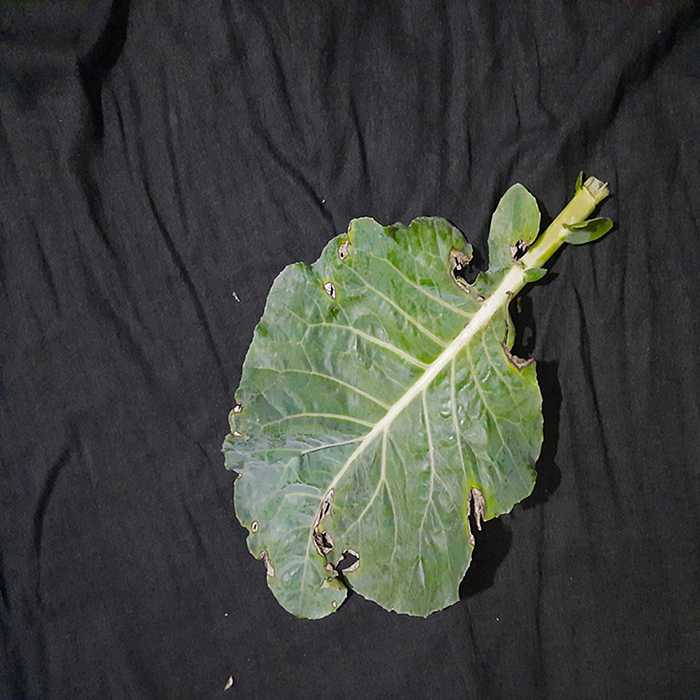
Plant: Cauliflower
Label: Downy mildew